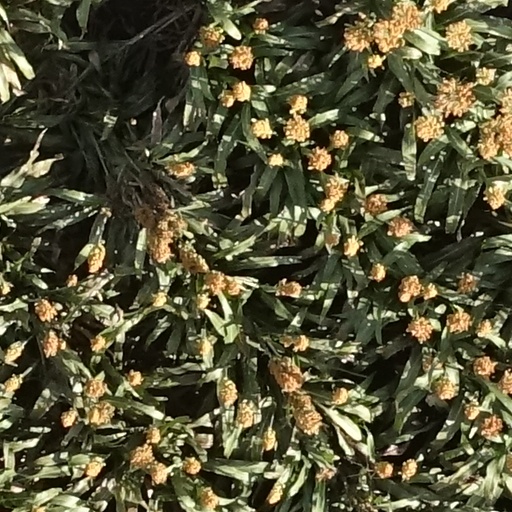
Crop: sorghum